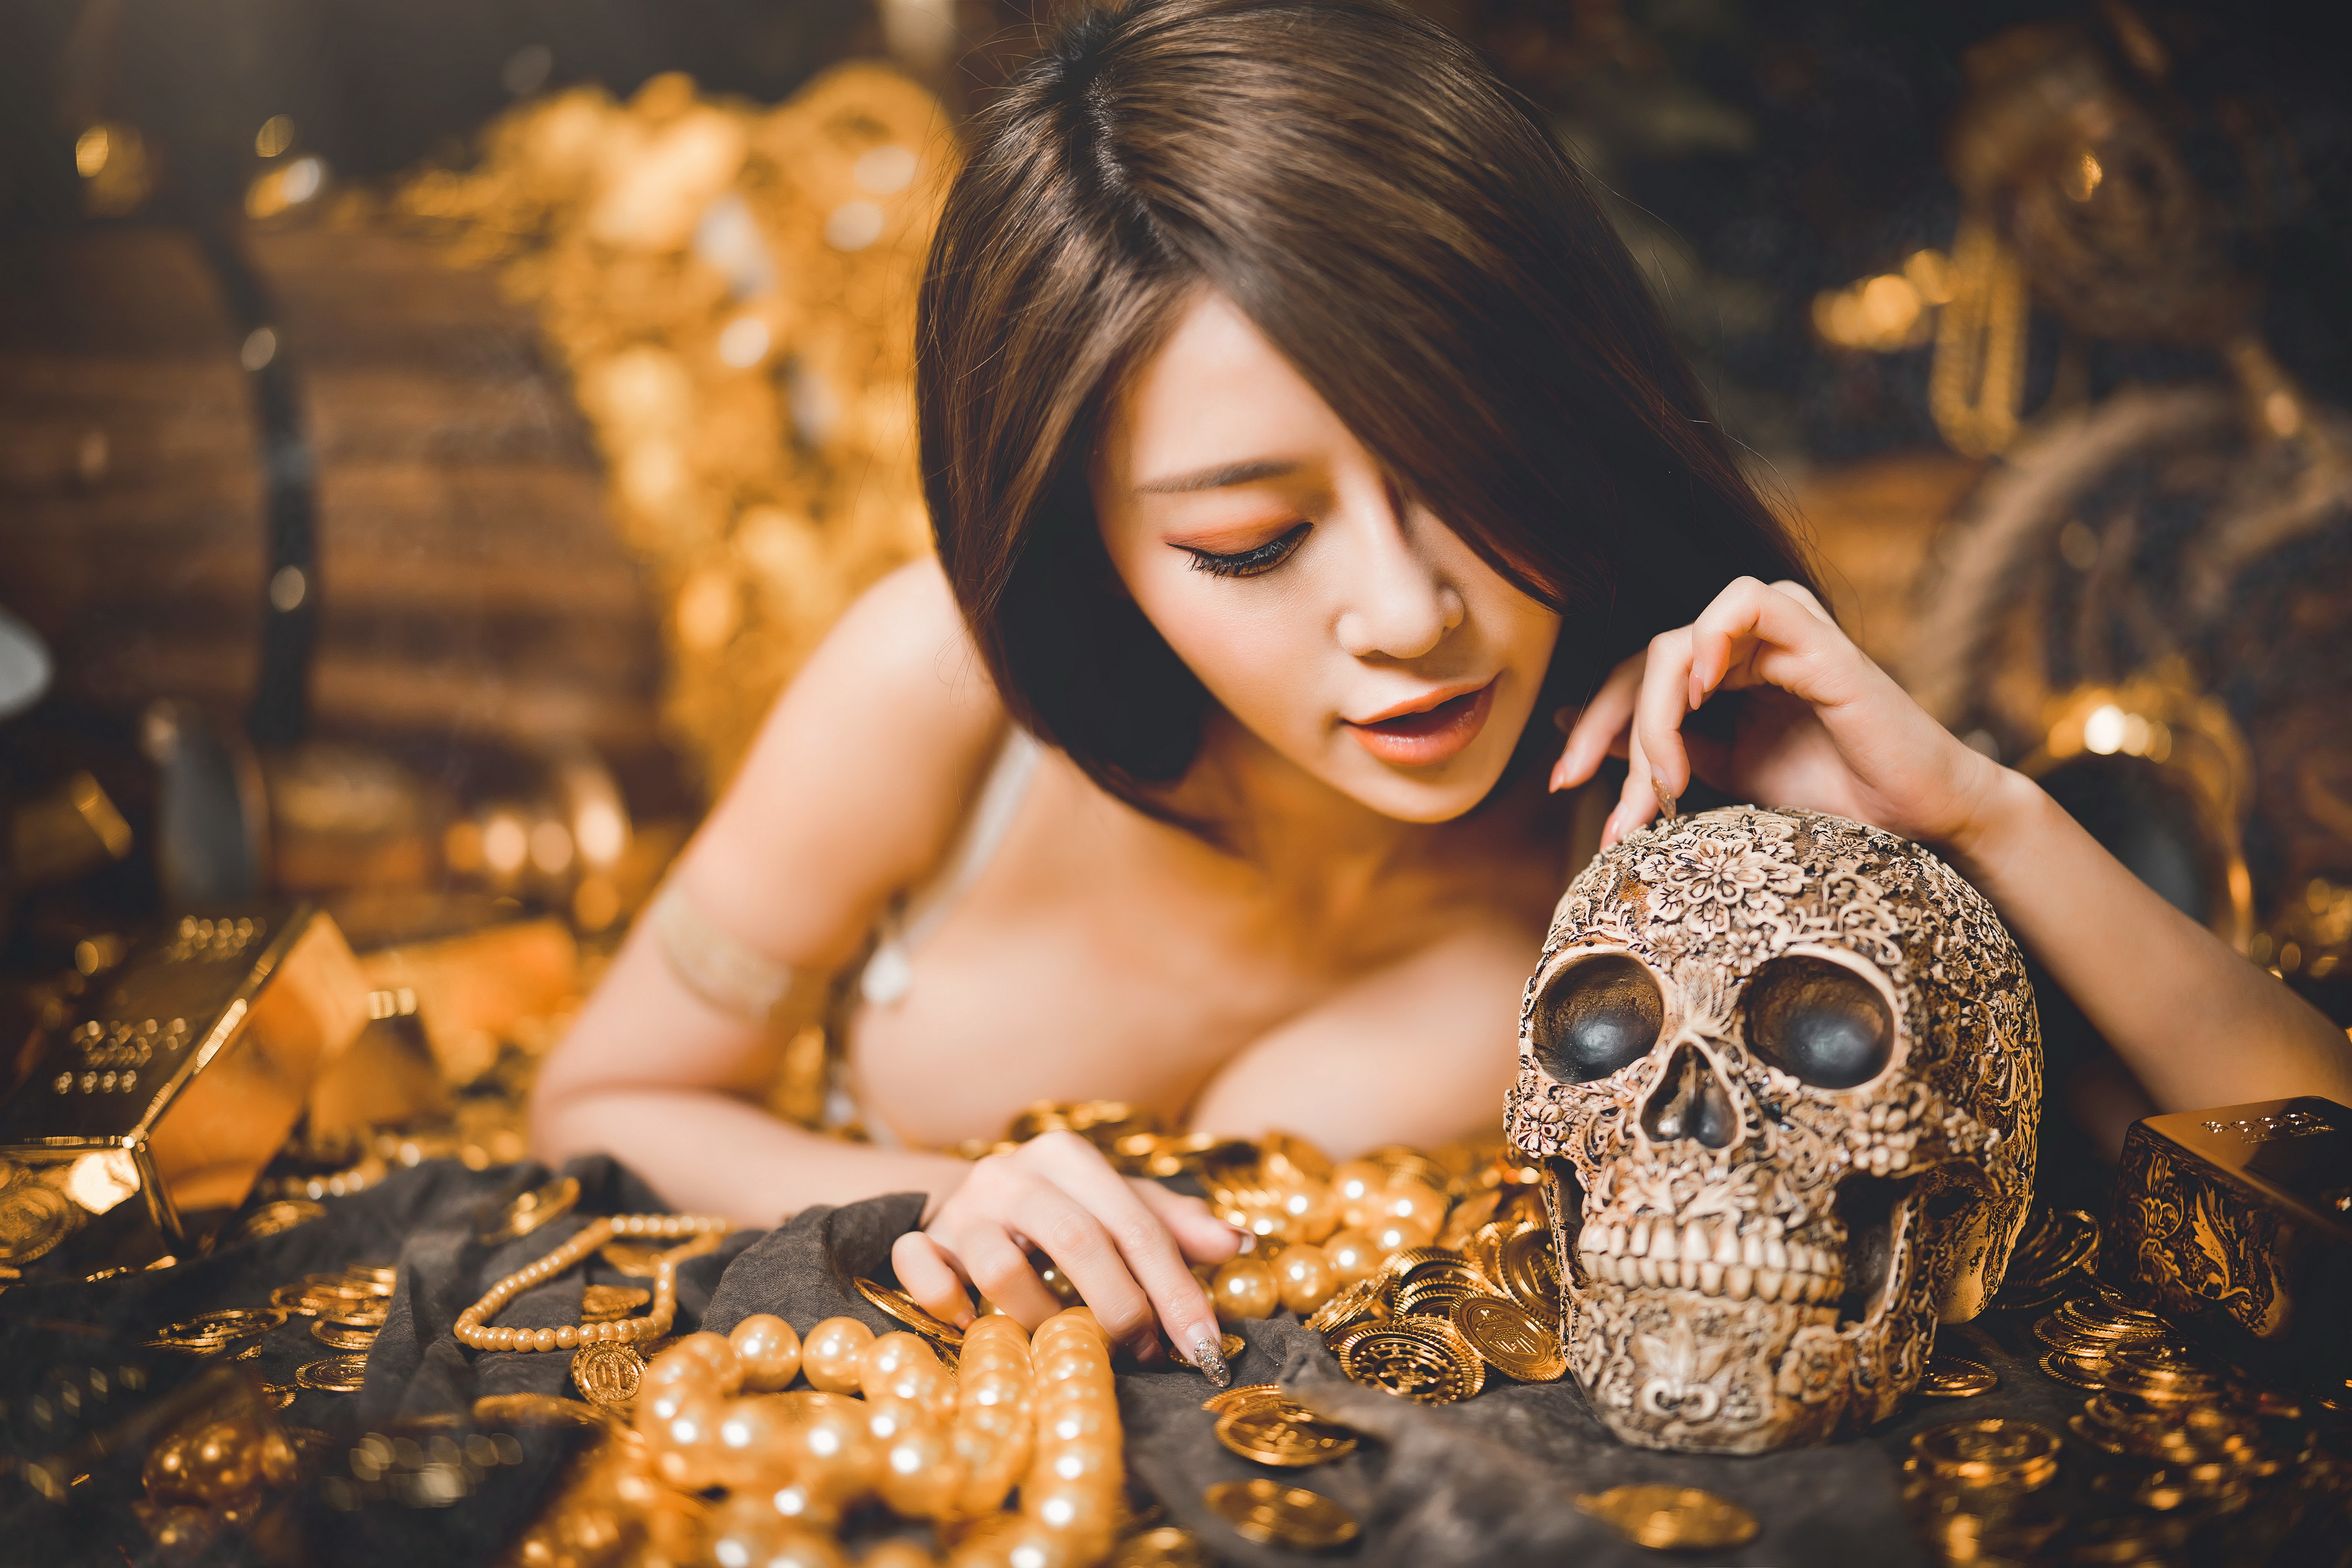
women, lady, model, person, photography, wallpaper, asian, bone, skull, eyelash, beauty, black hair, long hair, flash photography, eye liner, portrait photography, fashion model, brown hair, photo shoot, cg artwork, body jewelry, art model, bracelet, cosmetics